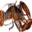
Label: lobster